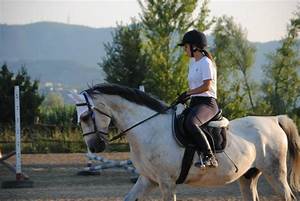
Label: cavallo